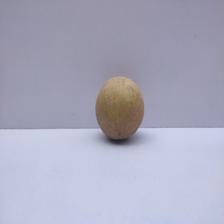
Size: Medium